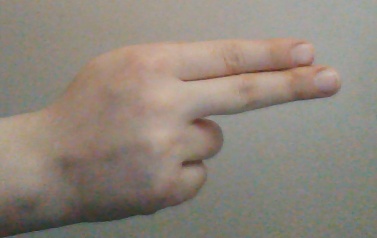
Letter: ain